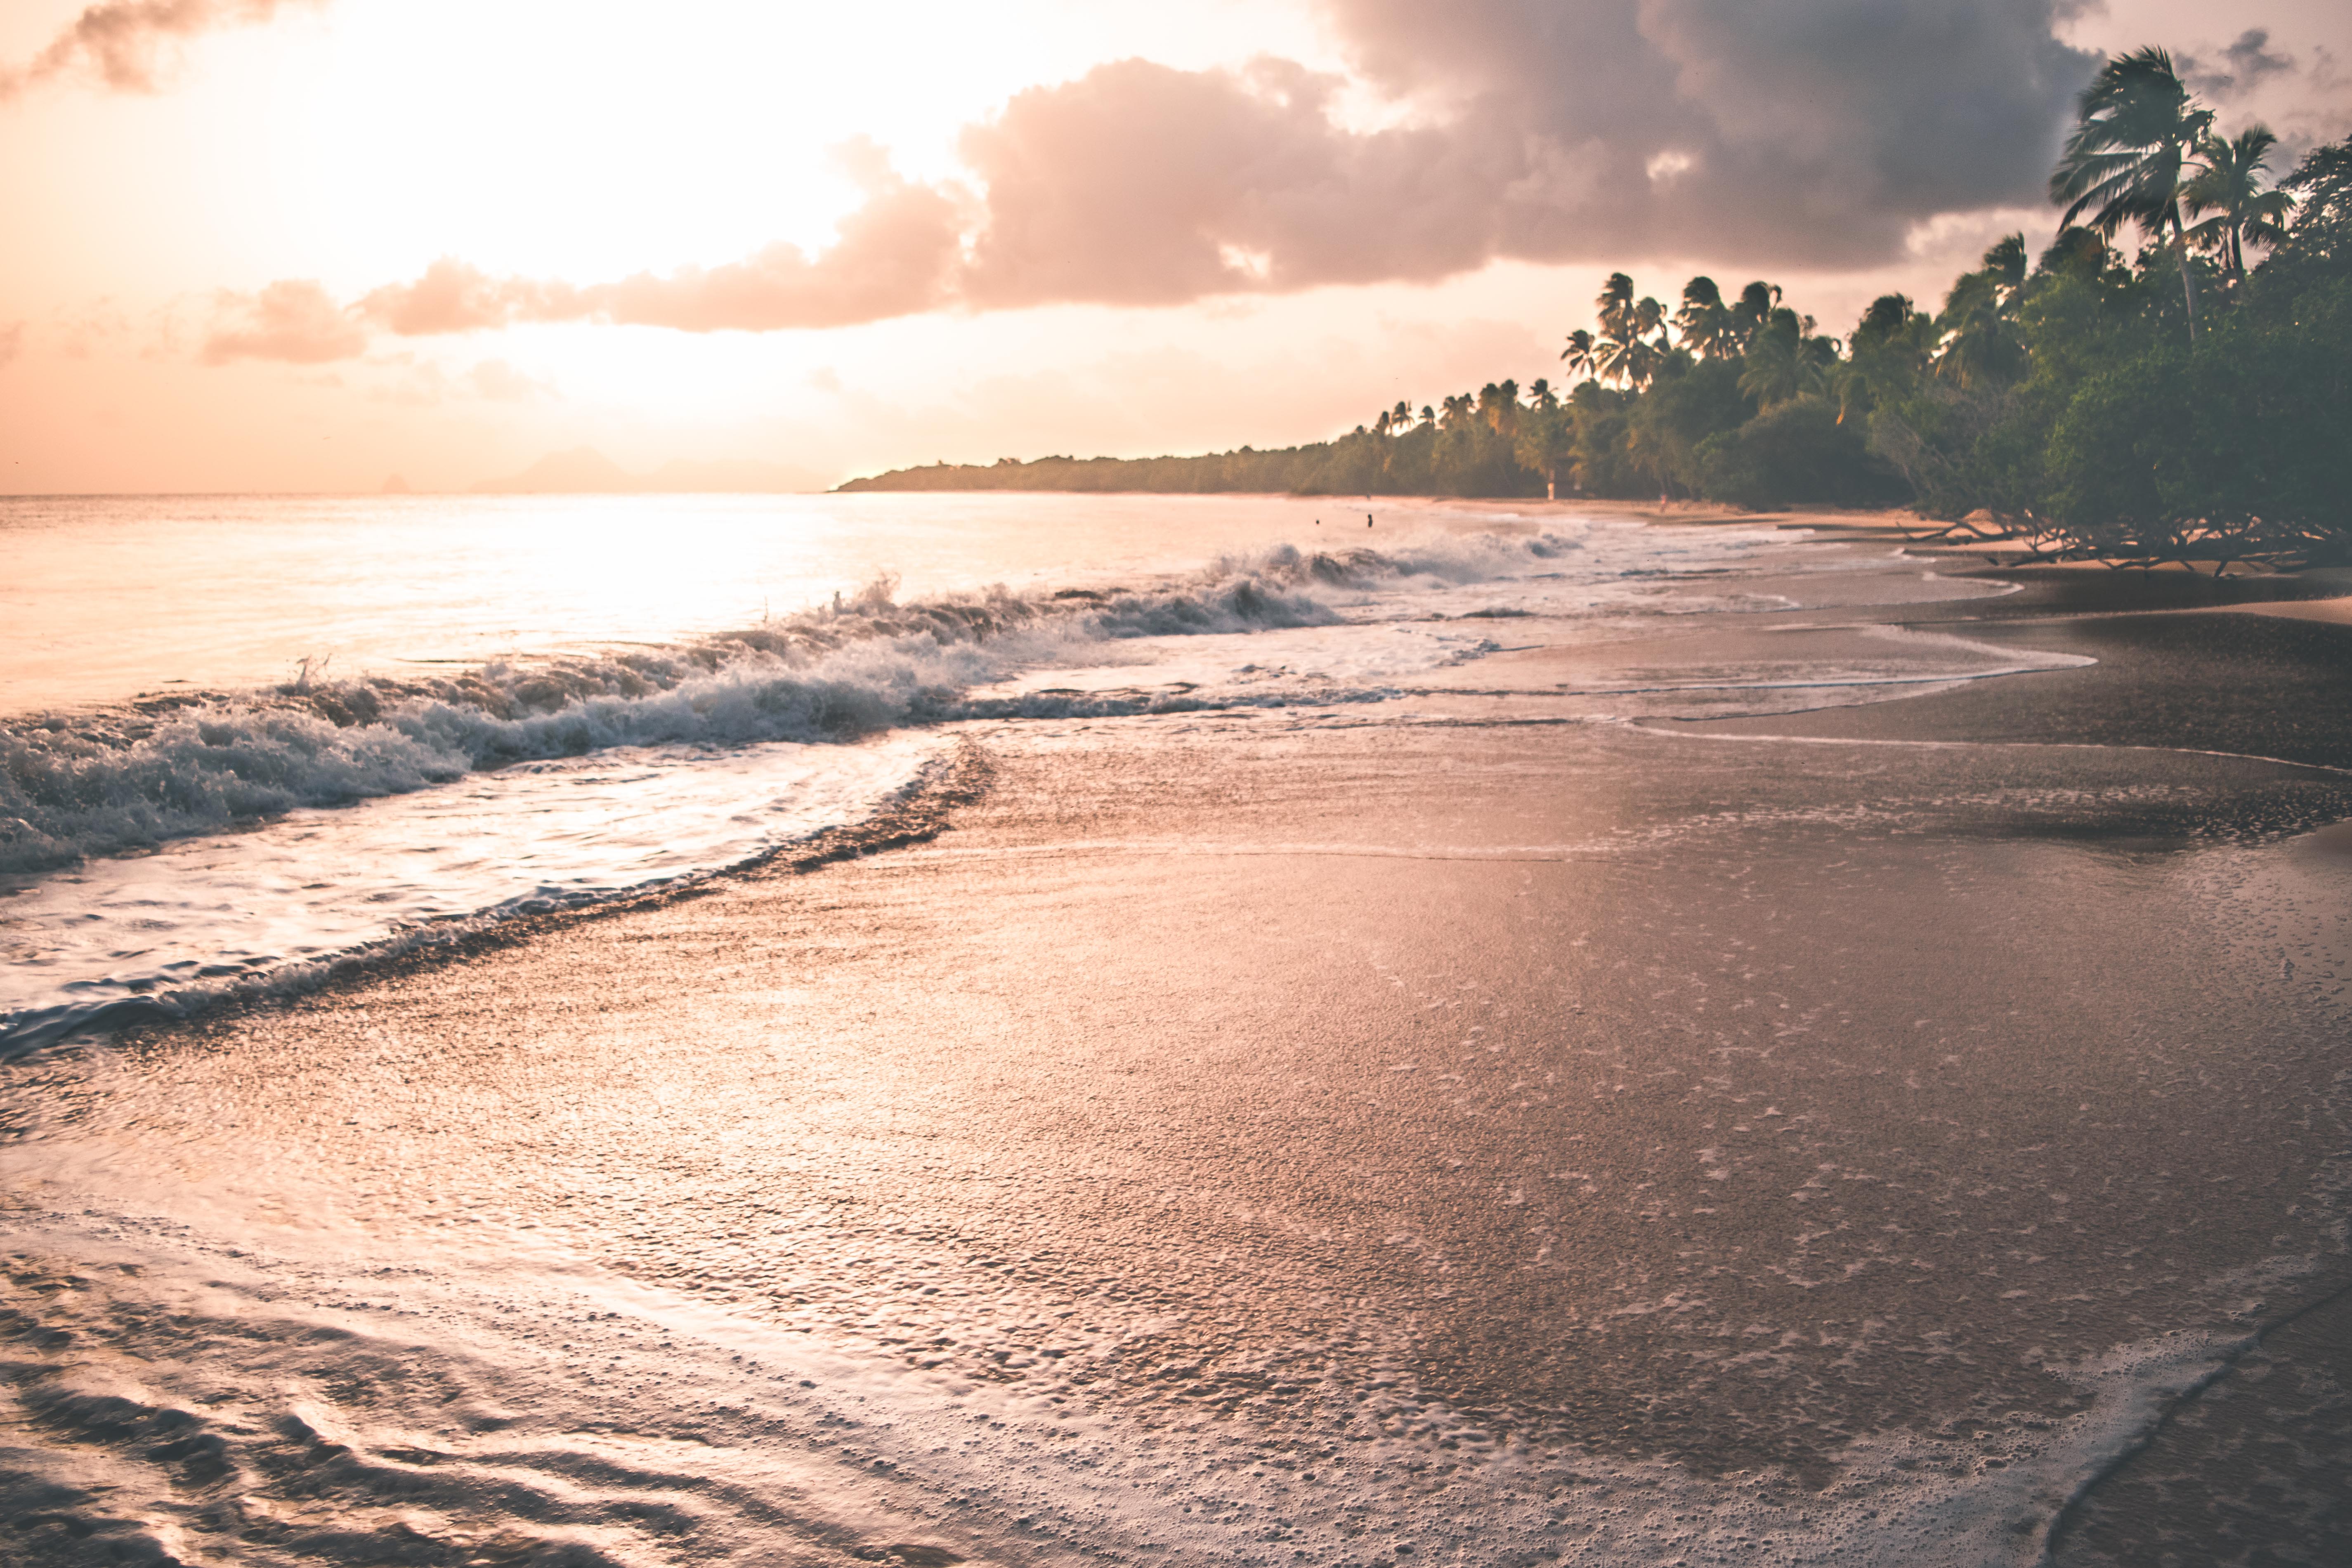
sky, sea, wave, beach, shore, ocean, cloud, coast, wind wave, sand, morning, horizon, water, evening, sunset, sunlight, tropics, tree, sunrise, reflection, atmosphere, coastal and oceanic landforms, calm, tide, vacation, landscape, bay, rock, dusk, dawn, afterglow